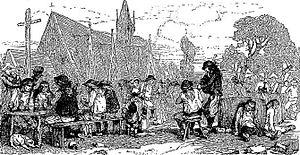
Pardon breton vers 1876 (dessin de Penguilly)
Un pardon est une forme de pèlerinage principalement rencontrée en Bretagne. Un pardon est organisé à une date fixe récurrente, dans un lieu déterminé et est dédié à un saint précis.